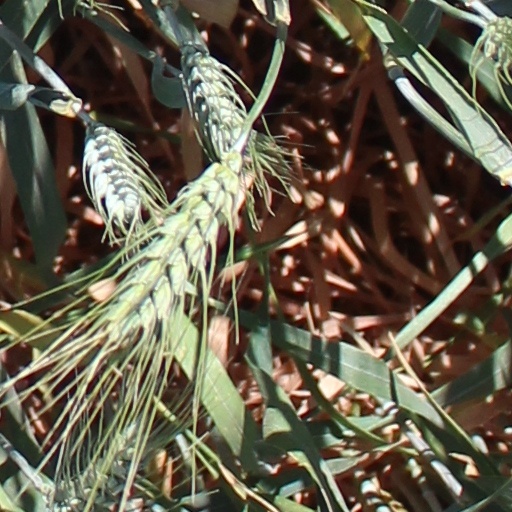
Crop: wheat